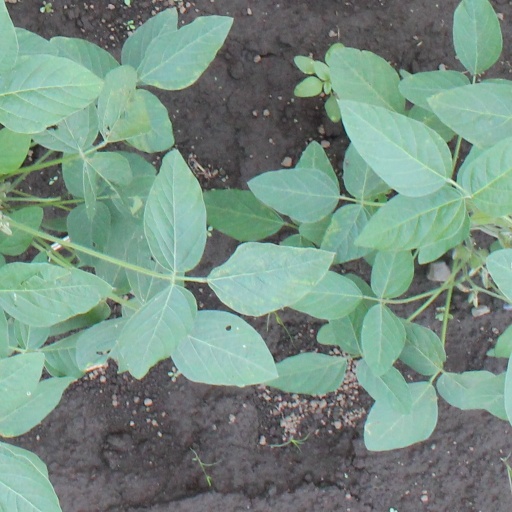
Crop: soybean